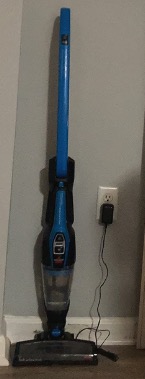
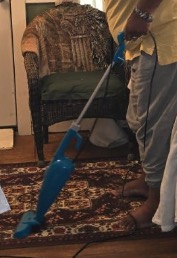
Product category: items_vacuum
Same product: no